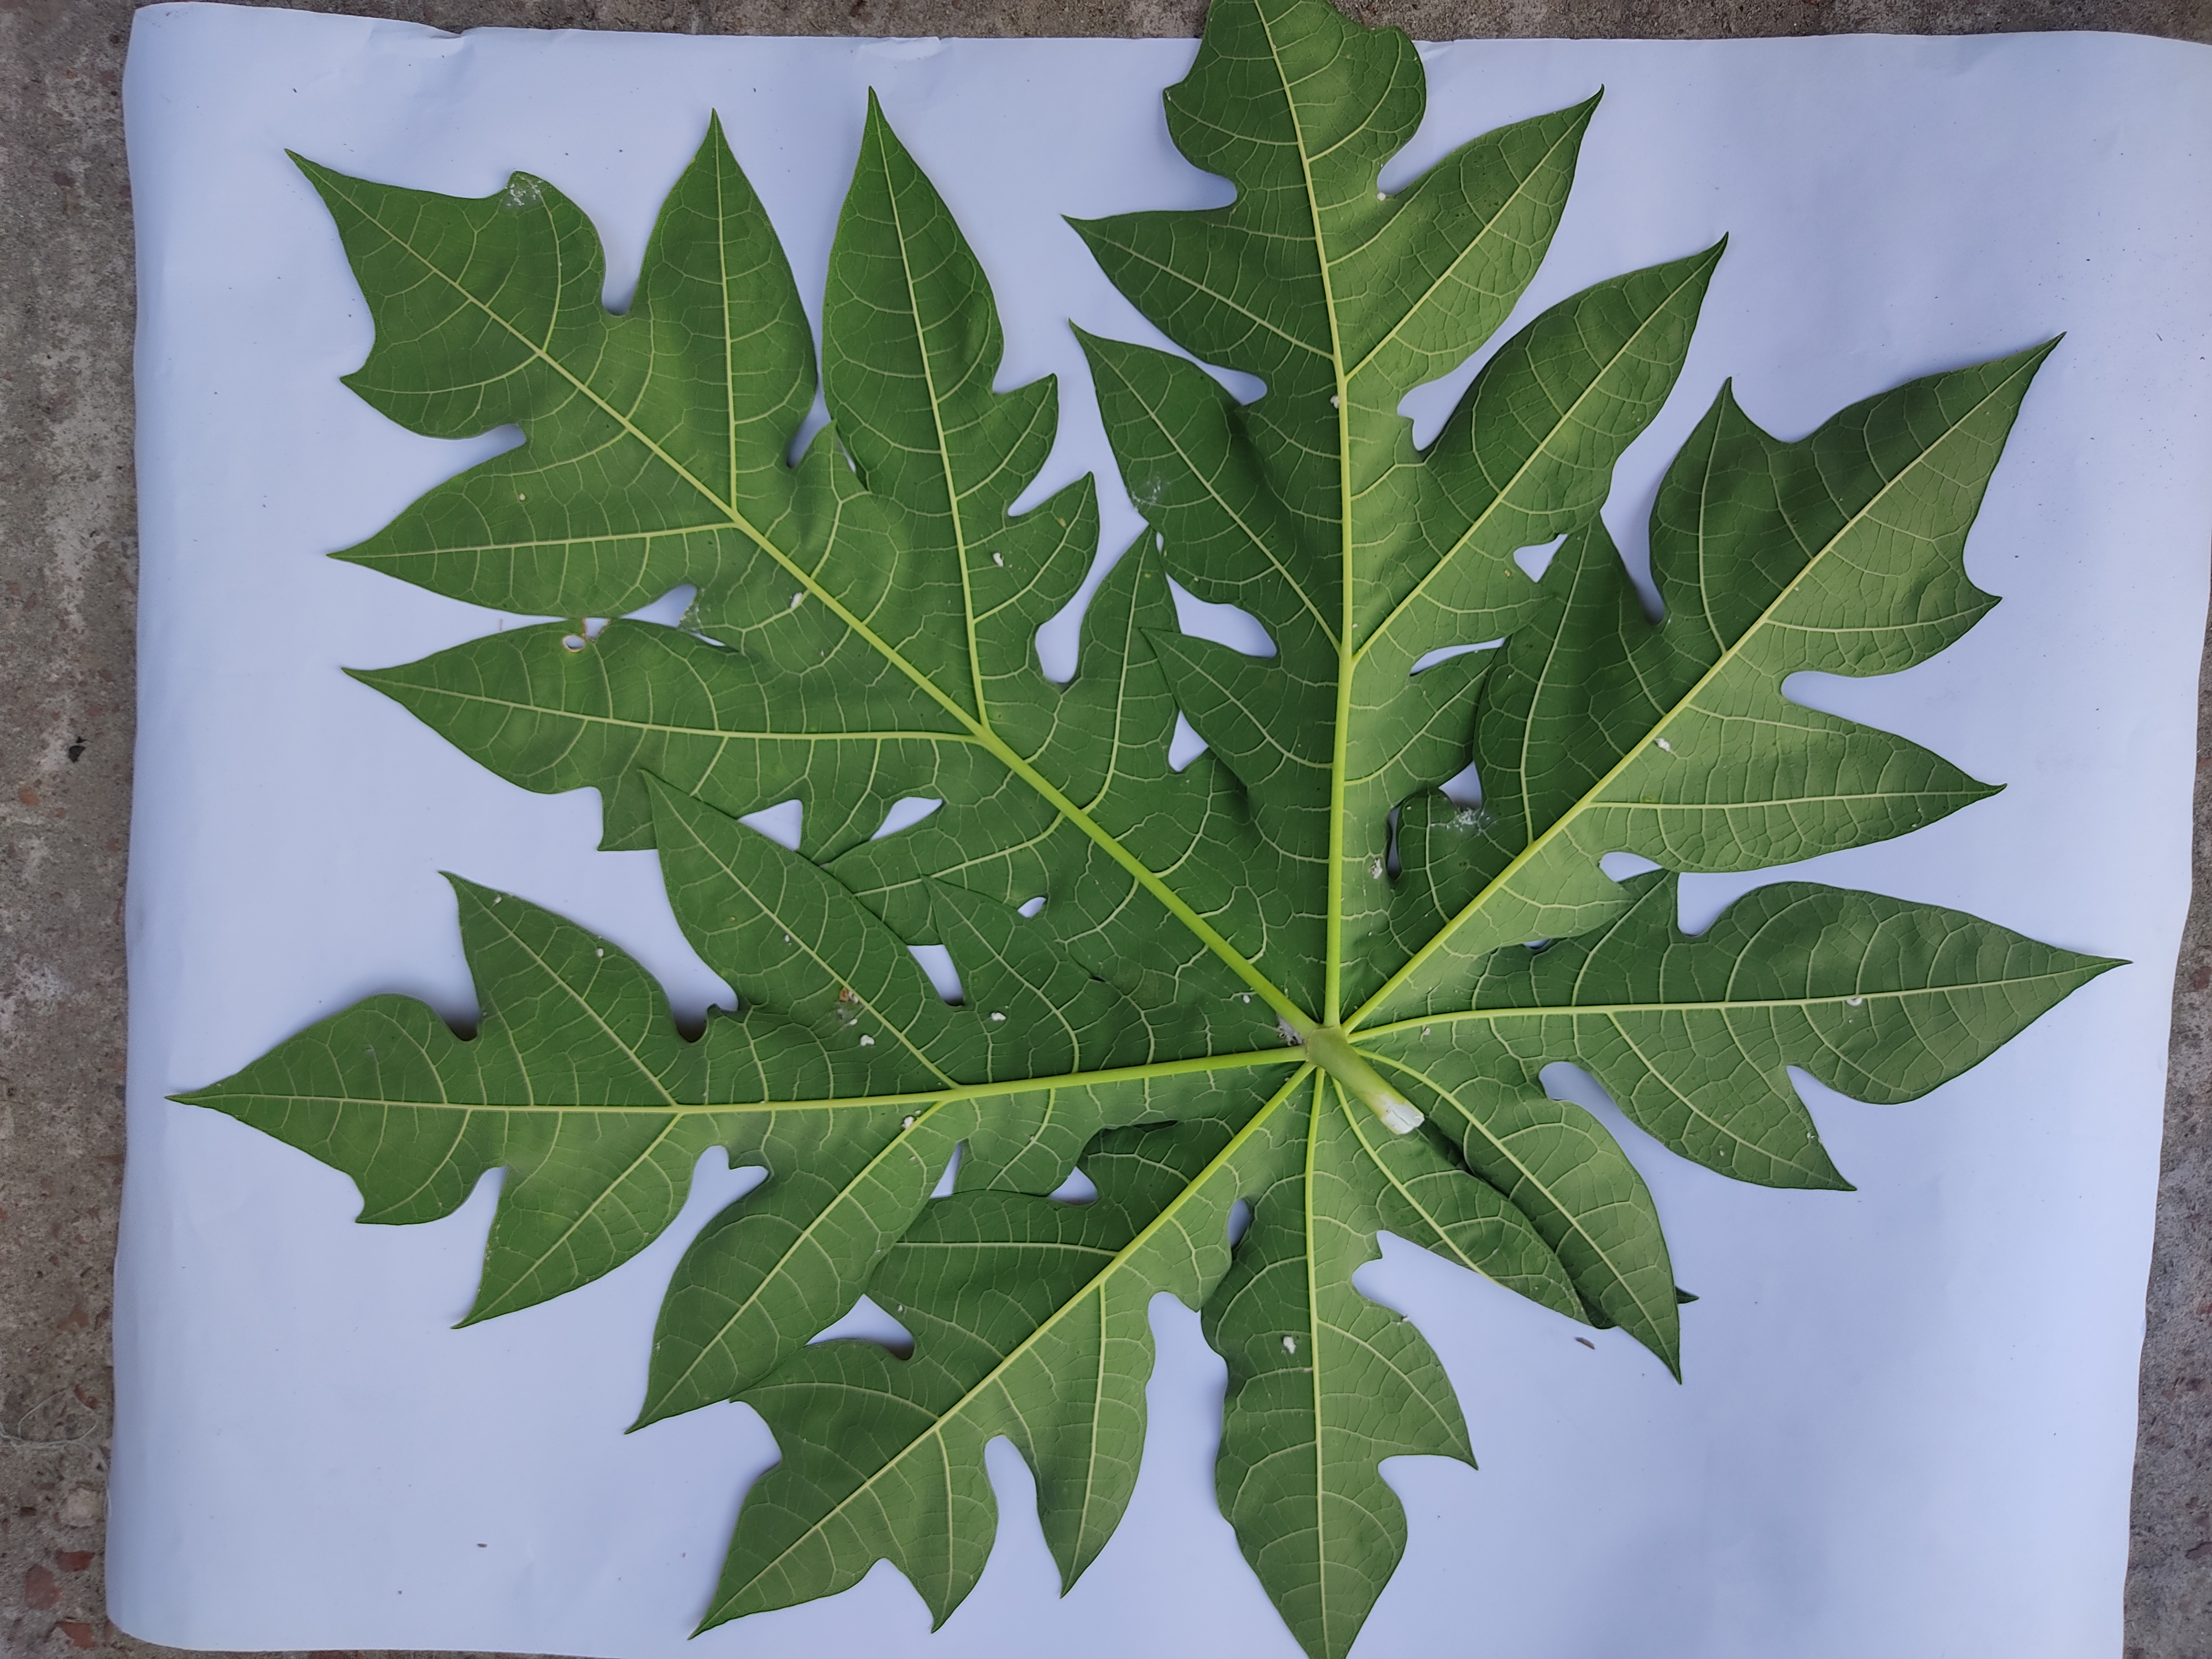
Label: Mealybug